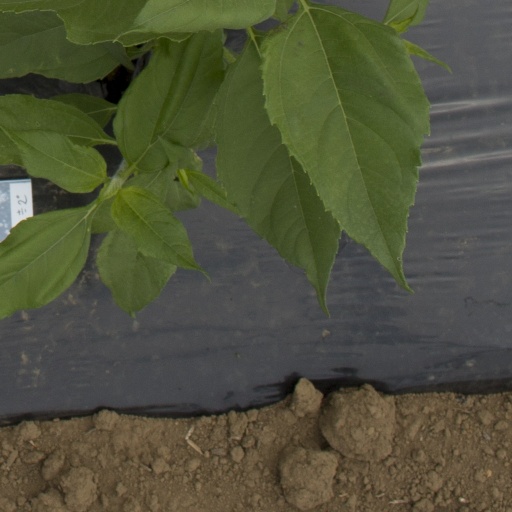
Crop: Jerusalem artichoke